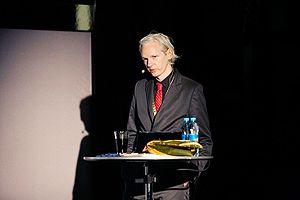
Julian Assange /ˈd͡ʒuːlɪən əˈsɑːnʒ/, né Julian Paul Hawkins le 3 juillet 1971 à Townsville, est un informaticien, journaliste et cybermilitant australien. Il est surtout connu en tant que fondateur, rédacteur en chef et porte-parole de WikiLeaks.